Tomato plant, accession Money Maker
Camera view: tilt-top (135 deg); turntable rotation: 0 degrees
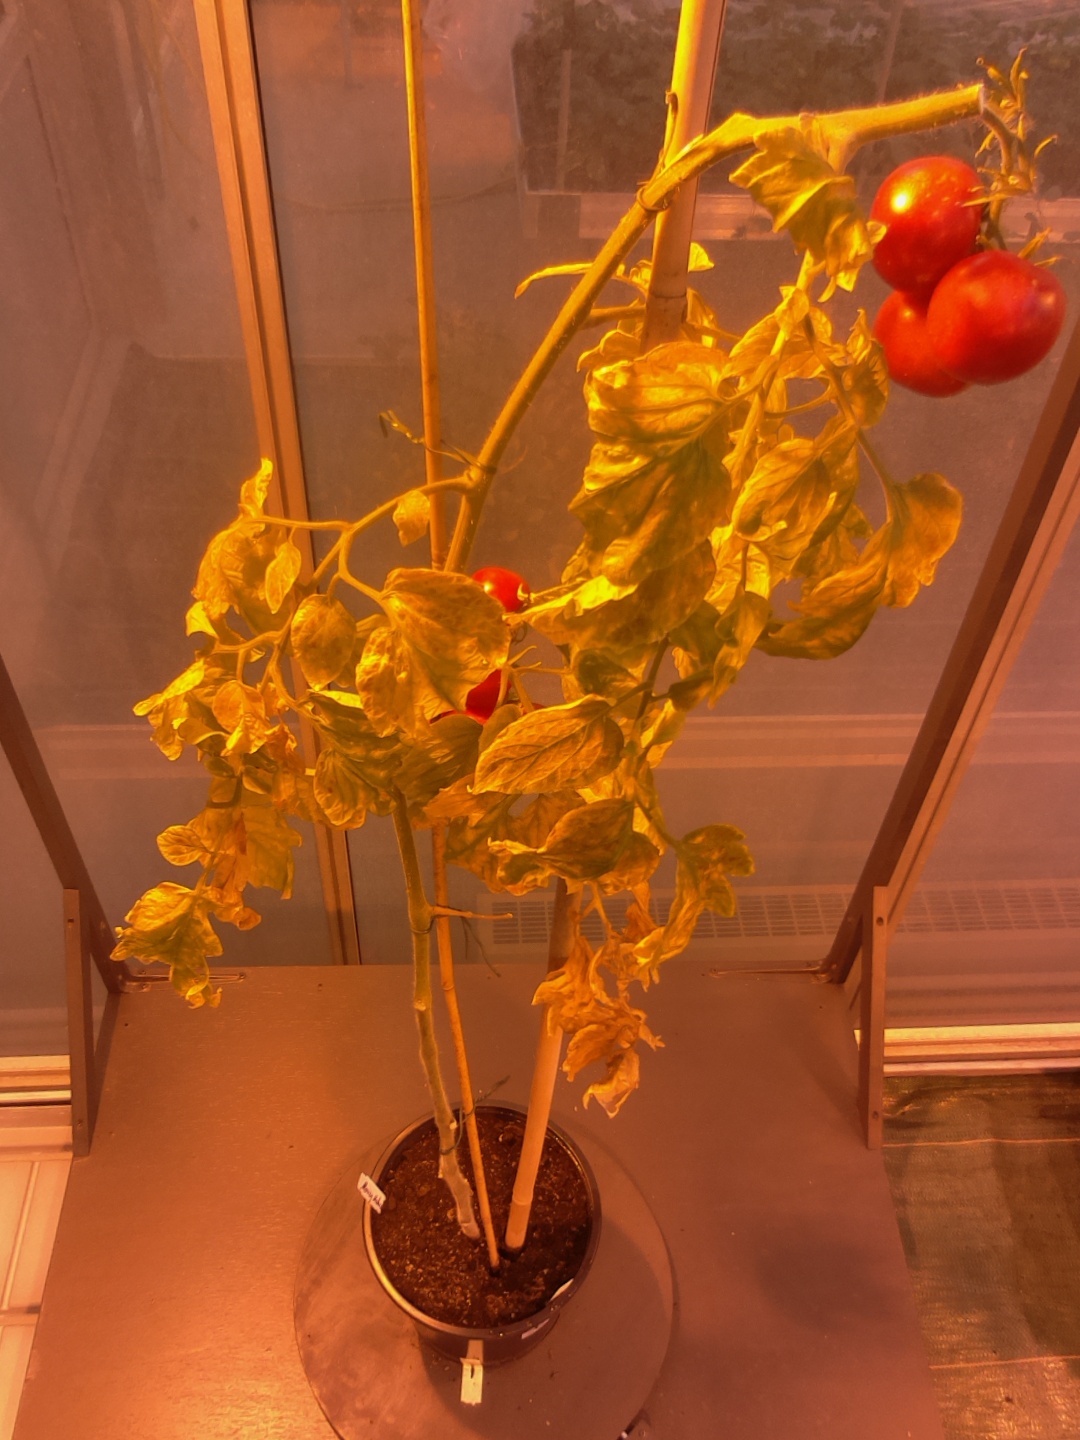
BBCH growth stage 89: 90%-100% of fruits show typical fully ripe color